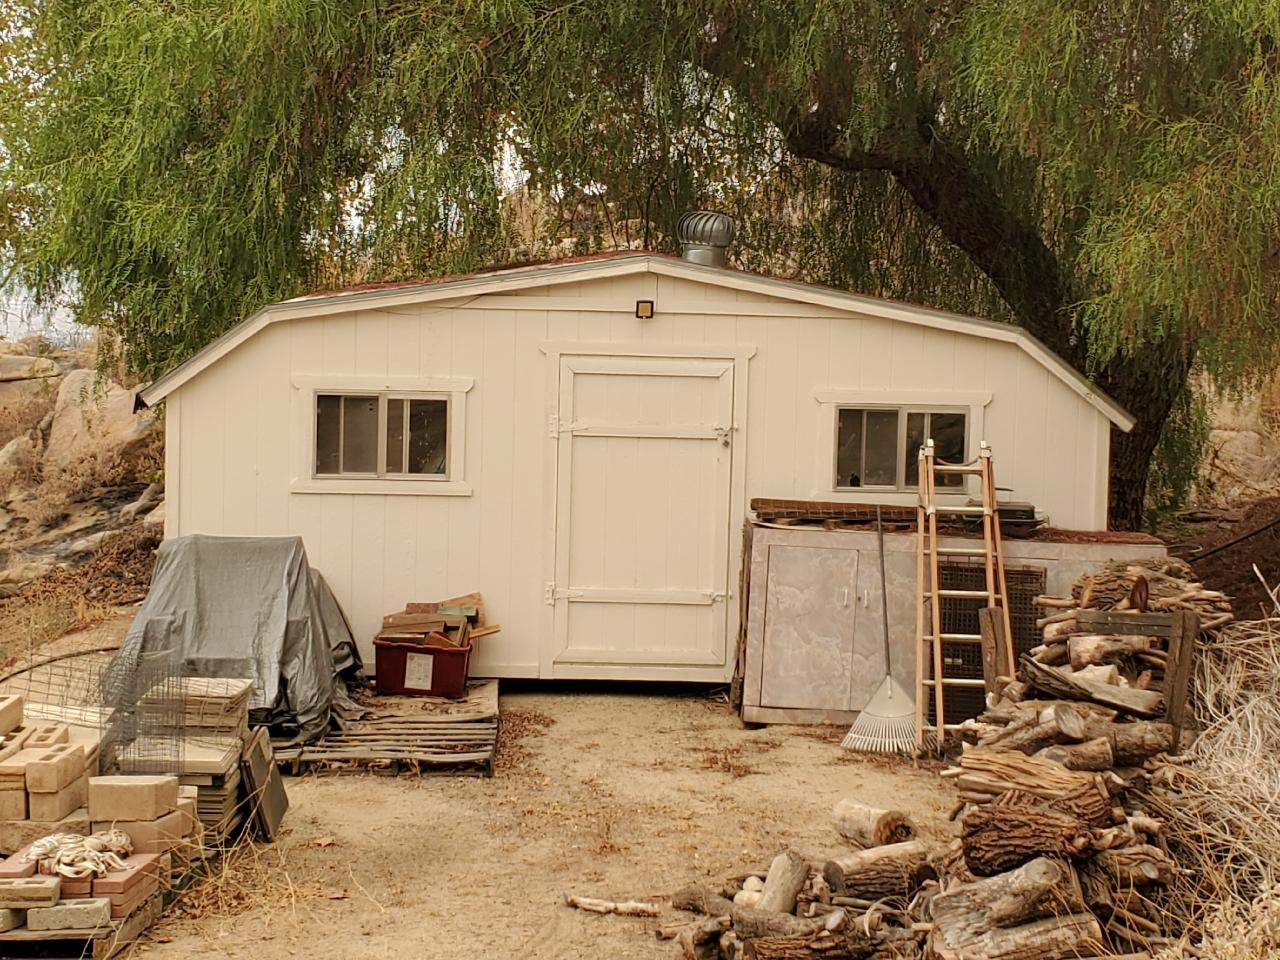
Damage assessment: no_damage